Rälla tall

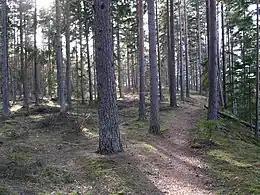
RällaTall

Rälla tall is a village in the municipality of Borgholm situated on the island of Öland and is part of the province Kalmar län in Sweden. The village has 72 inhabitants (2005).